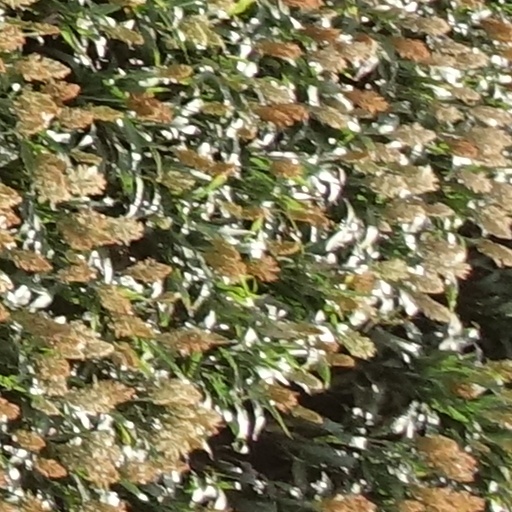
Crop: sorghum